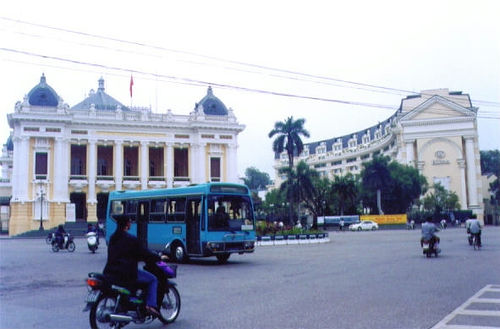
Blue commuter bus sharing roadway with motorcyclists in urban area.

some people riding motorcycles a blue bus and buildings

A man rides a motorcycle towards a bus in the street